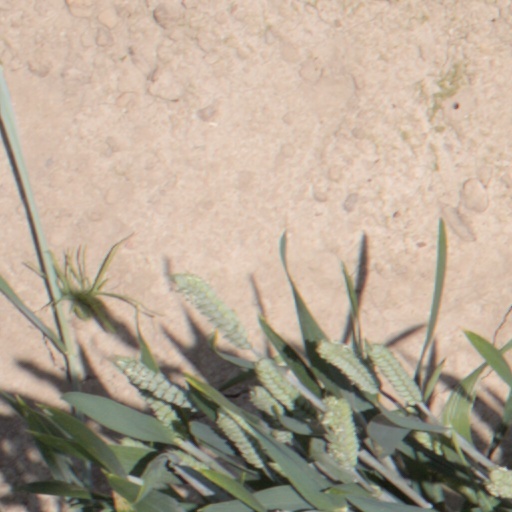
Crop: wheat